Shotover River

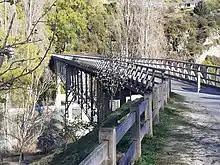
Lower Shotover Bridge (October 2021)

Gold mining featured in its early history and it was one of the richest gold-bearing rivers in the world. Beginning in 1862 when gold was first discovered on the river at Arthurs Point, the river has been panned, cradled, sluiced and dredged. Today small-time gold seekers still work the river and two of its tributaries, Moke and Moonlight Creeks, for gold. It is now a popular river for tourism.